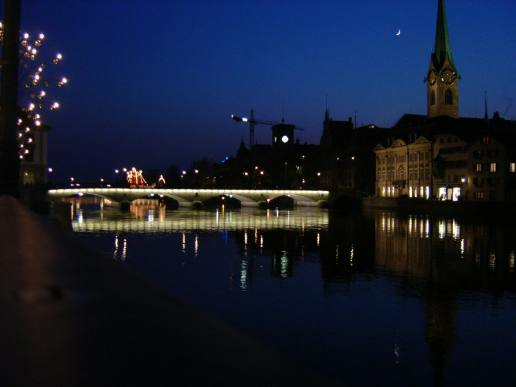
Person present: No